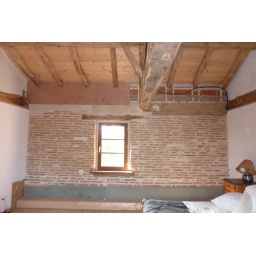
Lighting board complete on left to be done on right. Under window storage boxes to be built in front of green